Anne Lise Gjøstøl

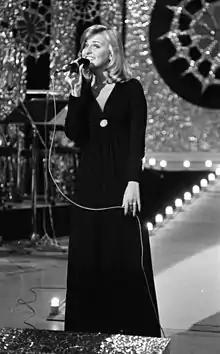
Gjøstøl in 1974

Anne Lise Gjøstøl ( born 6 July 1952) is a Norwegian singer, actress and visual artist. She was born in Oslo. She made her record debut in 1965 with the single "Nå er karnevalet over", and album debut in 1971 with "Ta min drøm". She was awarded the Spellemannprisen in 1975. During the 1970s she participated in the song contest Melodi Grand Prix six times.